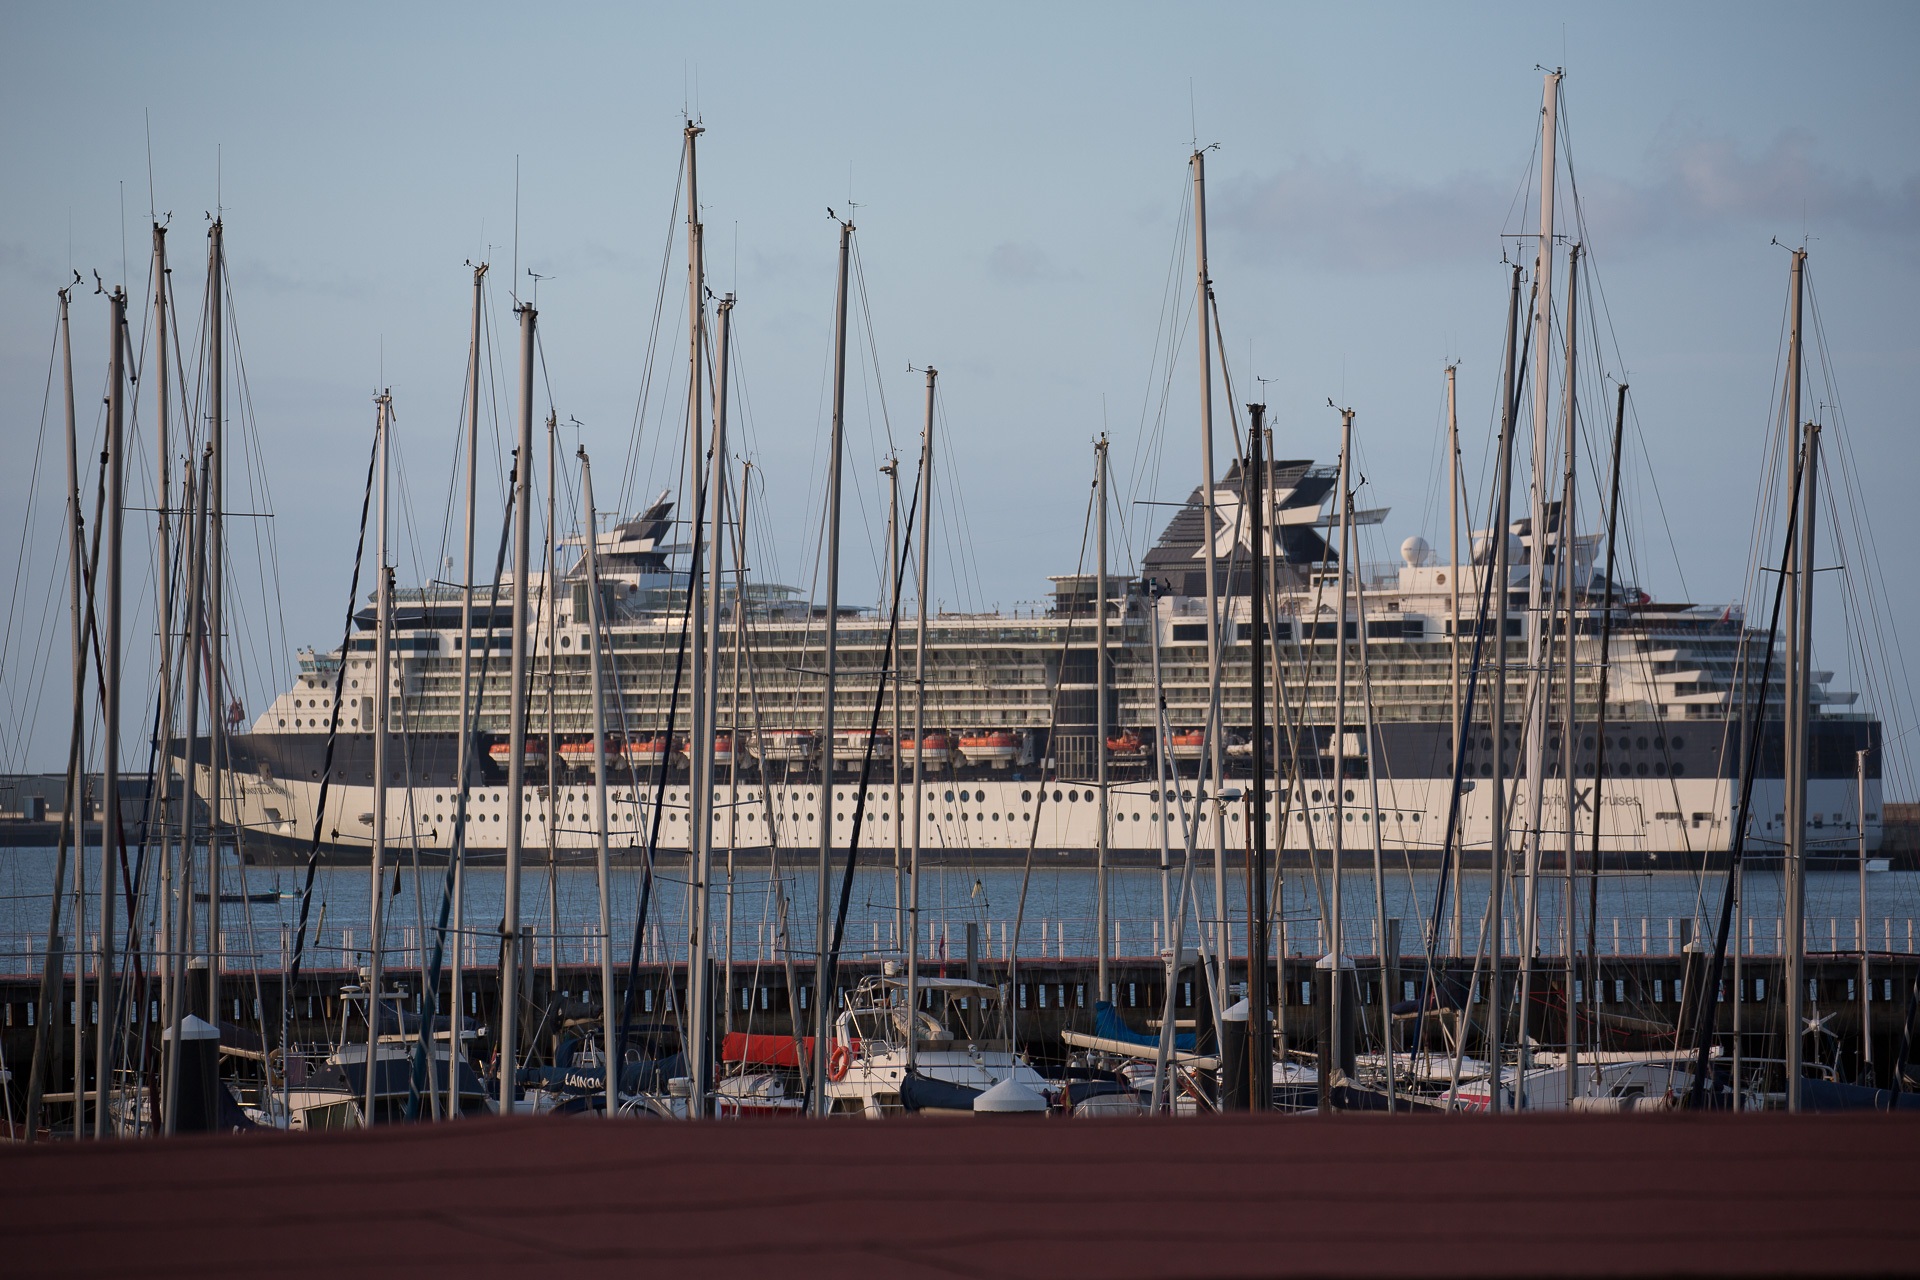
sea, water, dock, boat, ship, vehicle, mast, harbor, marina, port, cruise, watercraft, cruise ship, bilbao, sailing ship, tall ship